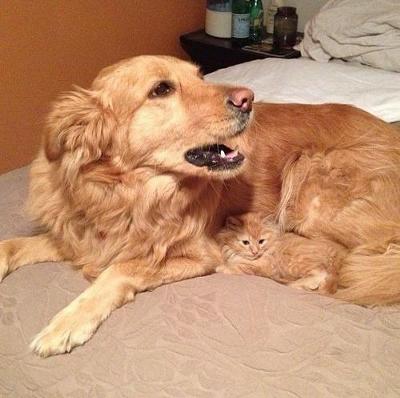
回答: いいから早く骨付き肉持ってこいよ。じゃねーと俺の腹の猫がおさまんねーぞ。